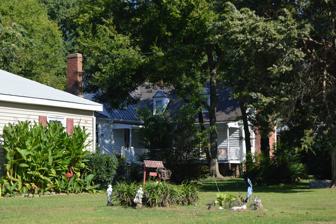
Building: Laurel Meadow (Richmond, Virginia)
Country: United States of America
Year built: 1820
Historic house in Virginia, United States United States historic place Laurel Meadow U.S. National Register of Historic Places Southern and eastern sides Show map of Virginia Show map of the United States Location 1640 Bramwell Road, Richmond, Virginia Coordinates 37°29′8″N 77°30′27″W / 37.48556°N 77.50750°W / 37.48556; -77.50750 Area 1 acre (0.40 ha) Built c. 1776 ( 1776 ) Architectural style Georgian NRHP reference No. 13001165 Added to NRHP February 5, 2014 Laurel Meadow is an historic house at 1640 Bramwell Road in Richmond, Virginia .  The oldest portion of this wood-frame house was built prior to 1776, when the property was acquired by David Patteson. Patteson, who had been a steward of the Westover Plantation of William Byrd III , was an officer in the Revolutionary War, a Colonel in the Virginia Militia, a member of the House of Delegates, and represented Chesterfield County at the Virginia Constitutional Ratification Convention of 1788. He voted to ratify the Constitution. The building has three portions, forming an L shape.  The oldest portion is the Northwest wing, which is 1.5 stories and now houses a library and stair hall below and a sitting room above, which was probably at first a bedroom. A dining room and upper bedchamber were believed to have been added by Patteson.  A third wing including a lower passage and parlor below and an upper passage and bedchamber above, was added to the Northeast section early in the 19th century, and the building was significantly restyled, giving it a Federal interior.  The house is one of only a small number of colonial-era houses in the Richmond area. The house was listed on the National Register of Historic Places in 2014. See also Laurel Meadow , a farmstead in eastern Hanover County National Register of Historic Places listings in Richmond, Virginia References